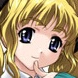
Portrait style: Anime Portrait